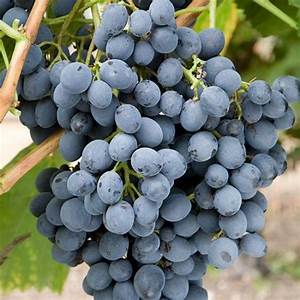
Label: Grapes